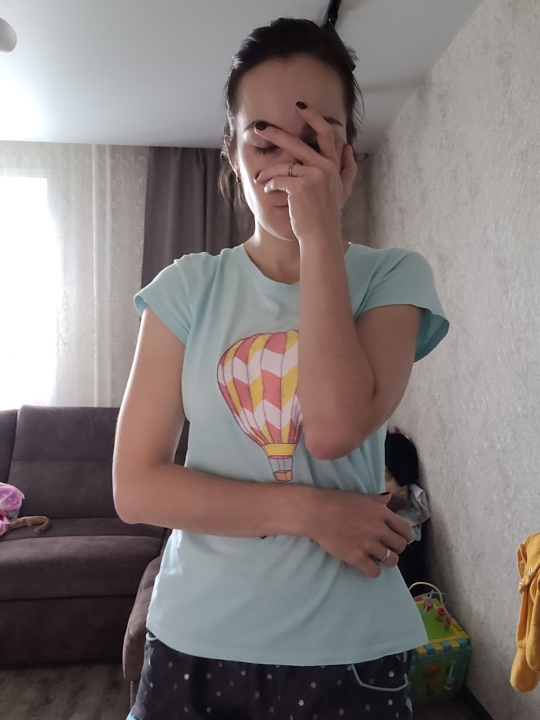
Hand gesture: no_gesture